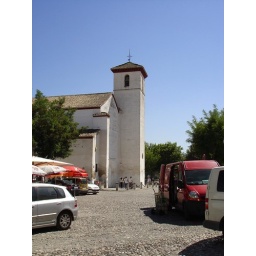
...I think. The owner of the bar in the corner is the owner of the house were trying to buy. Mister Kiki.